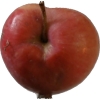
Label: Apple 10